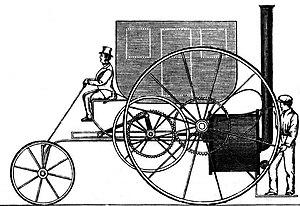
Andrew Vivian est un contremaître de la mine de Dolcoath, dans les Cornouailles.